Protectorate General to Pacify the North

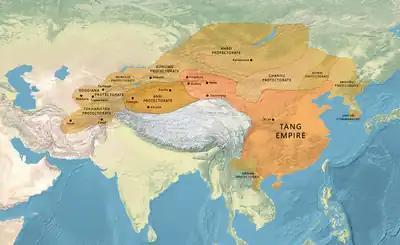
Map of the Tang Empire and its protectorates circa 660 CE, including the "Anbei Protectorate" or "Protectorate General to Pacify the North".

The Protectorate General to Pacify the North or Grand Protectorate General to Pacify the North (647–784) was a Chinese military government established by the Tang dynasty in 647 to pacify the former territory of Xueyantuo, which extended from Lake Baikal to the north, the Gobi Desert to the south, the Khingan Mountains to the east, and the Altay Mountains to the west. It controlled the Mongolian Plateau from 647 to 682.